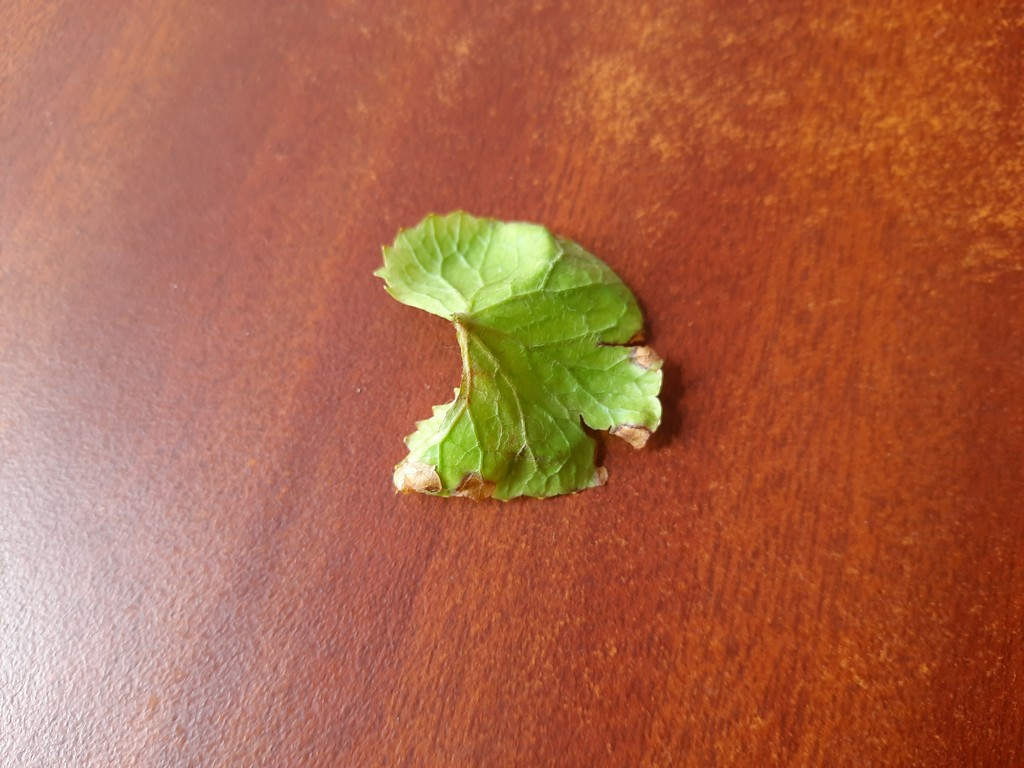
Label: Unhealthy